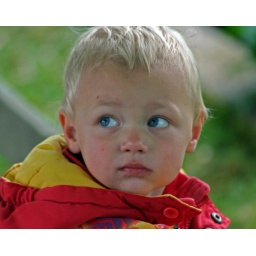
girl in the lion park